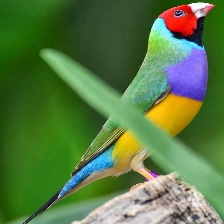
Species: GOULDIAN FINCH
Scientific name: ERYTHRURA GOULDIAE
ImageNet parent category: house_finch